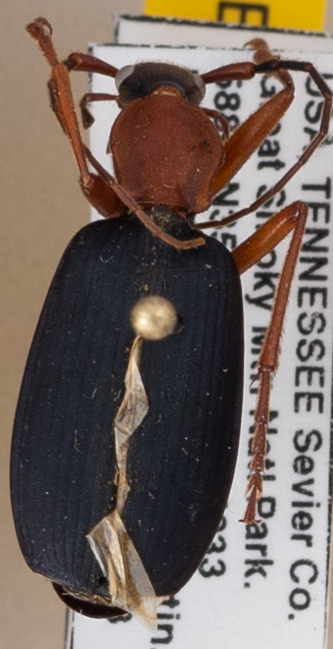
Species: Galerita bicolor
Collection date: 2019-07-23
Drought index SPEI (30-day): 1.224
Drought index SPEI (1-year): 2.09
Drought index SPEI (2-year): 2.09